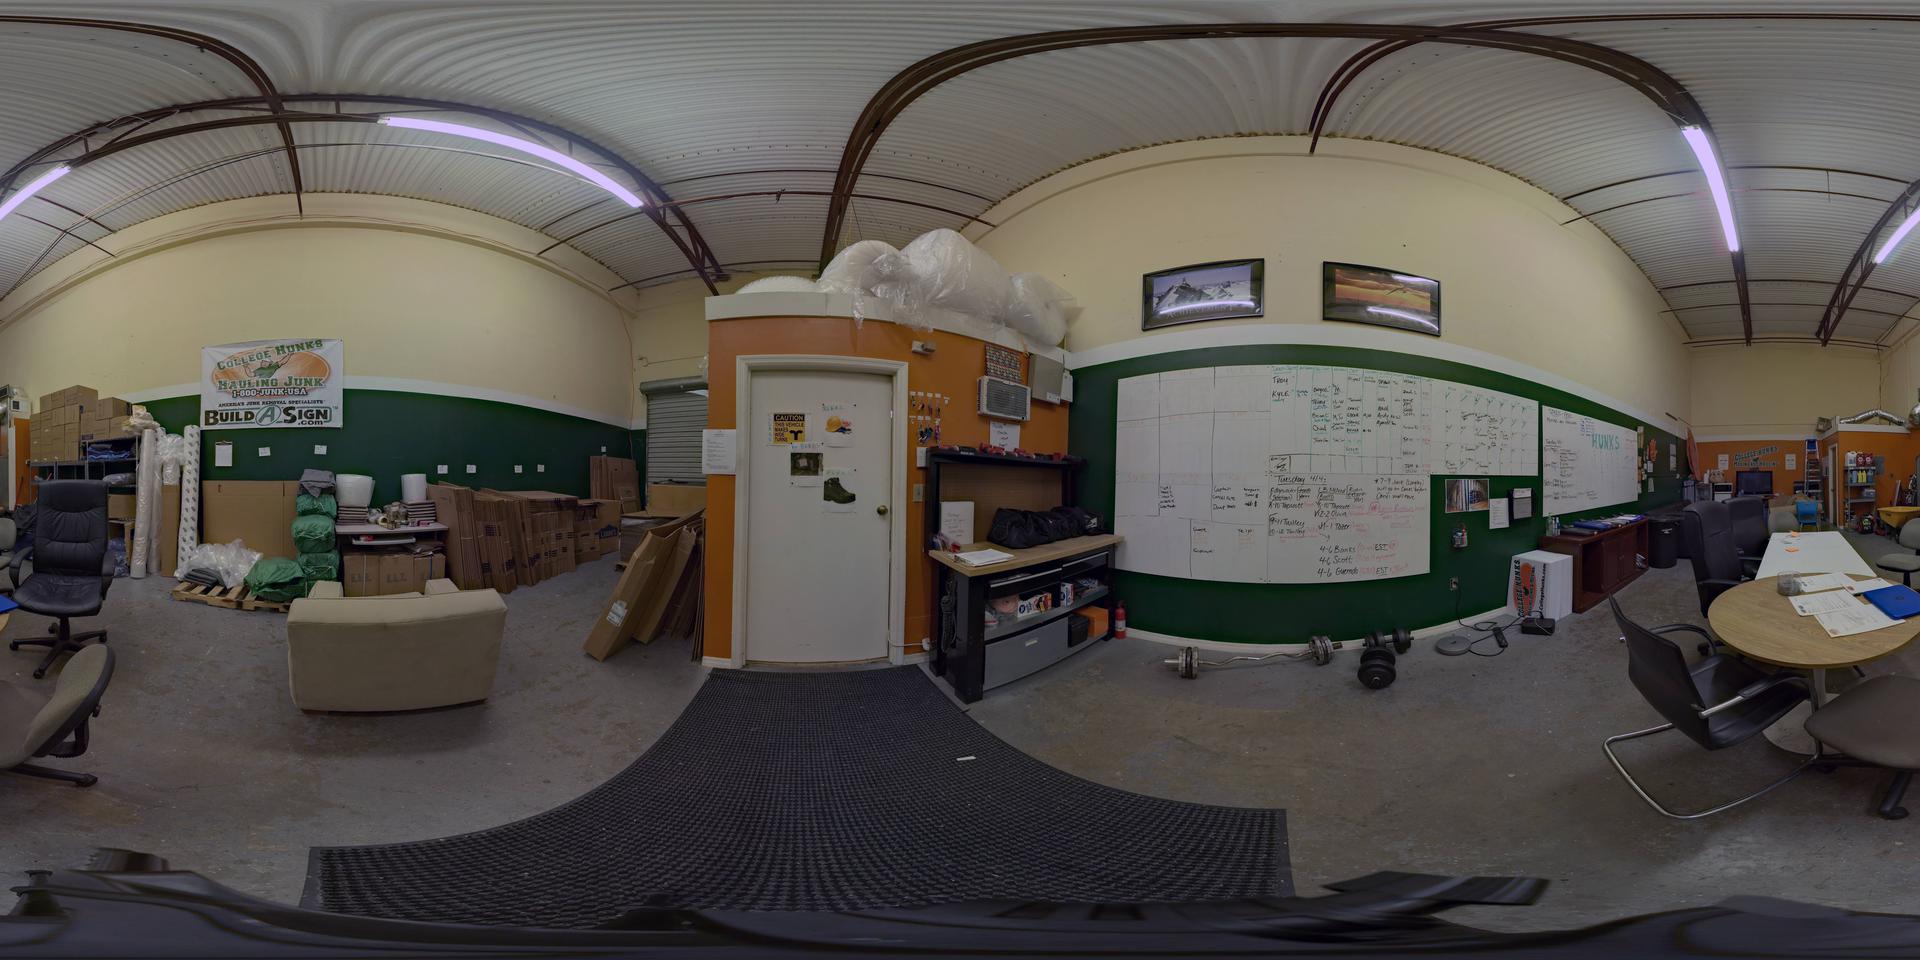
Referred object: the beige ottoman in front of the cardboard boxes

Referred object: the white door with stickers